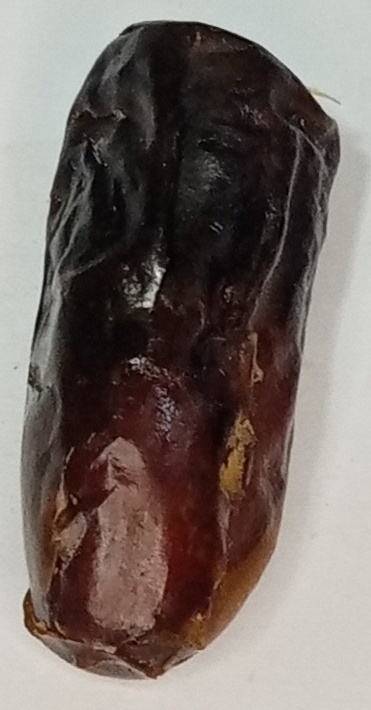
Variety: gajar
Size: large
Grade: grade-1